Yangmei District

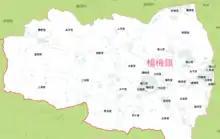
Administrative divisions of Yangmei District (then Yangmei Township)

Renmei, Puxin, Guanghua, Jinlong, Siwei, Yongping, Ruitang, Ruiping, Meixi, Ruixi, Jinxi, Sanmin, Yangming, Yucheng, Yuxin, Datong, Zhongshan, Yangmei, Yangjiang, Meixin, Hongmei, Yongning, Daping, Xiucai, Tungliu, Fengye, Fugang, Fufeng, Yuanben, Sanhu, Touhu, Shanghu, Shangtian, Gaoshan, Gaoshang, Jingshan, Gaorong, Shuangrong, Xinrong, Shuimei and Ruiyuan Village.